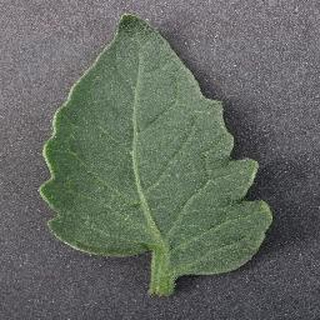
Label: healthy_tomato